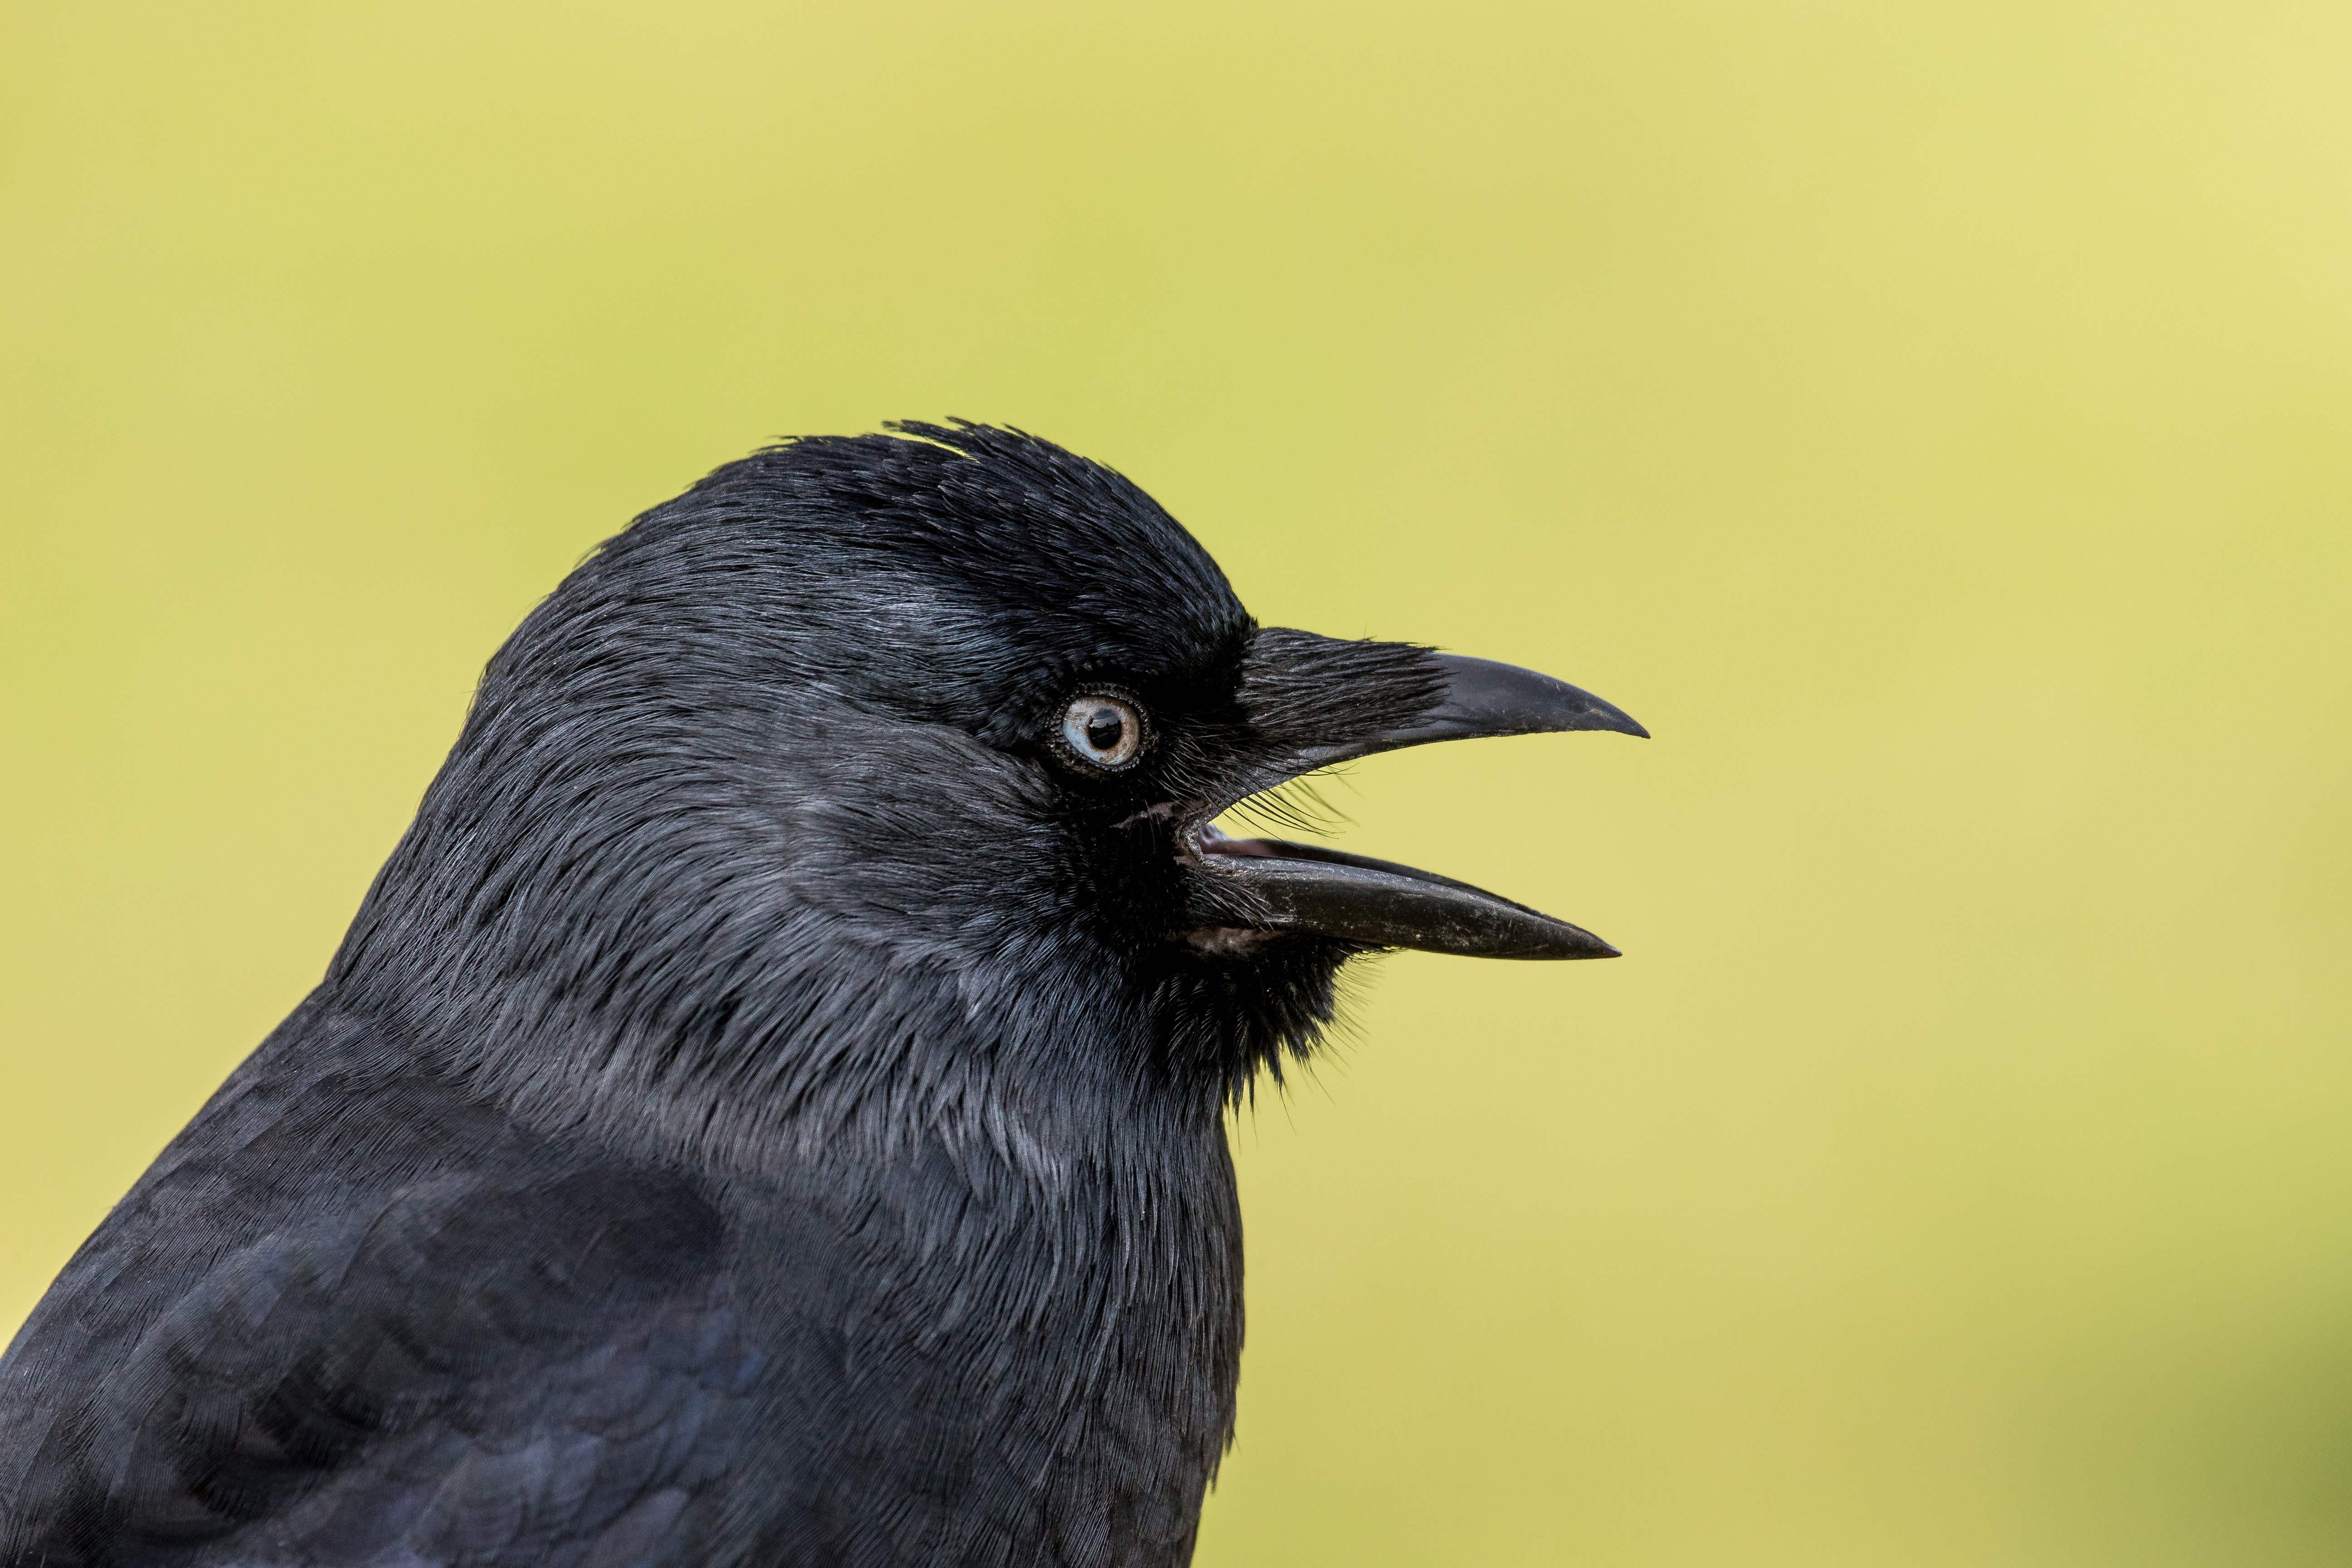
bird, wing, wildlife, beak, black, fauna, crow, close up, england, rook, vertebrate, raven, blackbird, andymorffew, morffew, bushypark, jackdaw, american crow, perching bird, crow like bird